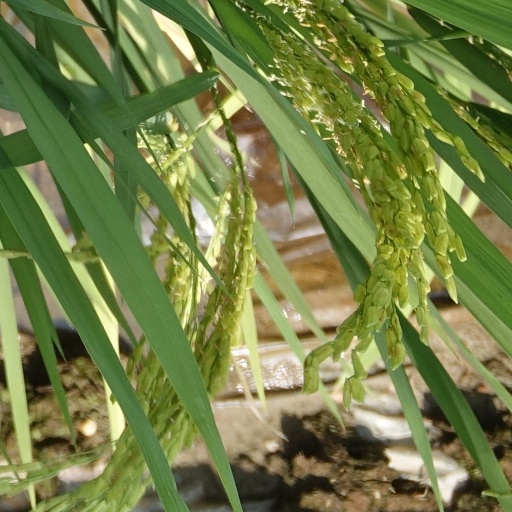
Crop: rice